Ricky Davis

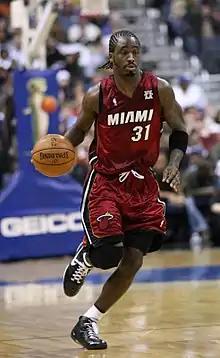
Davis with the Miami Heat in 2007

Tyree Ricardo Davis (born September 23, 1979) is an American former professional basketball player who played twelve seasons in the National Basketball Association (NBA). He played college basketball for the Iowa Hawkeyes.